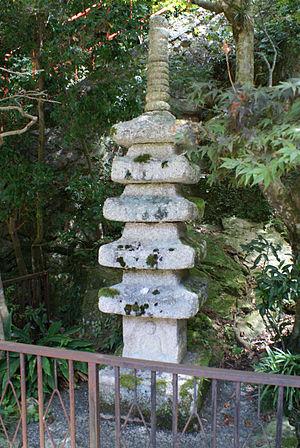
Le Hōgon-ji se trouve sur l'île Chikubu dans la préfecture de Shiga au Japon. Il fait partie du complexe d'un temple situé sur l'île. C'est un temple bouddhiste consacré à la déesse Benzaiten. Il aurait été construit en 724 à la demande de l'empereur Shomu. Le temple a été reconstruit plusieurs fois au fil des ans, avec une reconstruction majeure vers 1602 par les fonctionnaires de la cour japonaise Toyotomi Hideyori et Toyotomi Hideyoshi. L'architecture du temple semble être de style Amida. La porte du temple est à l'origine celle du sanctuaire Toyokuni à Kyoto, mais a été déplacée à l'île Chikubu pendant les travaux de rénovation en 1602. Les motifs sur la porte du temple présentent des caractéristiques qui rappellent l'époque Azuchi Momoyama.